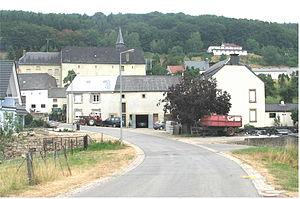
Bigelbach est une section de la commune luxembourgeoise de Reisdorf située dans le canton de Diekirch.